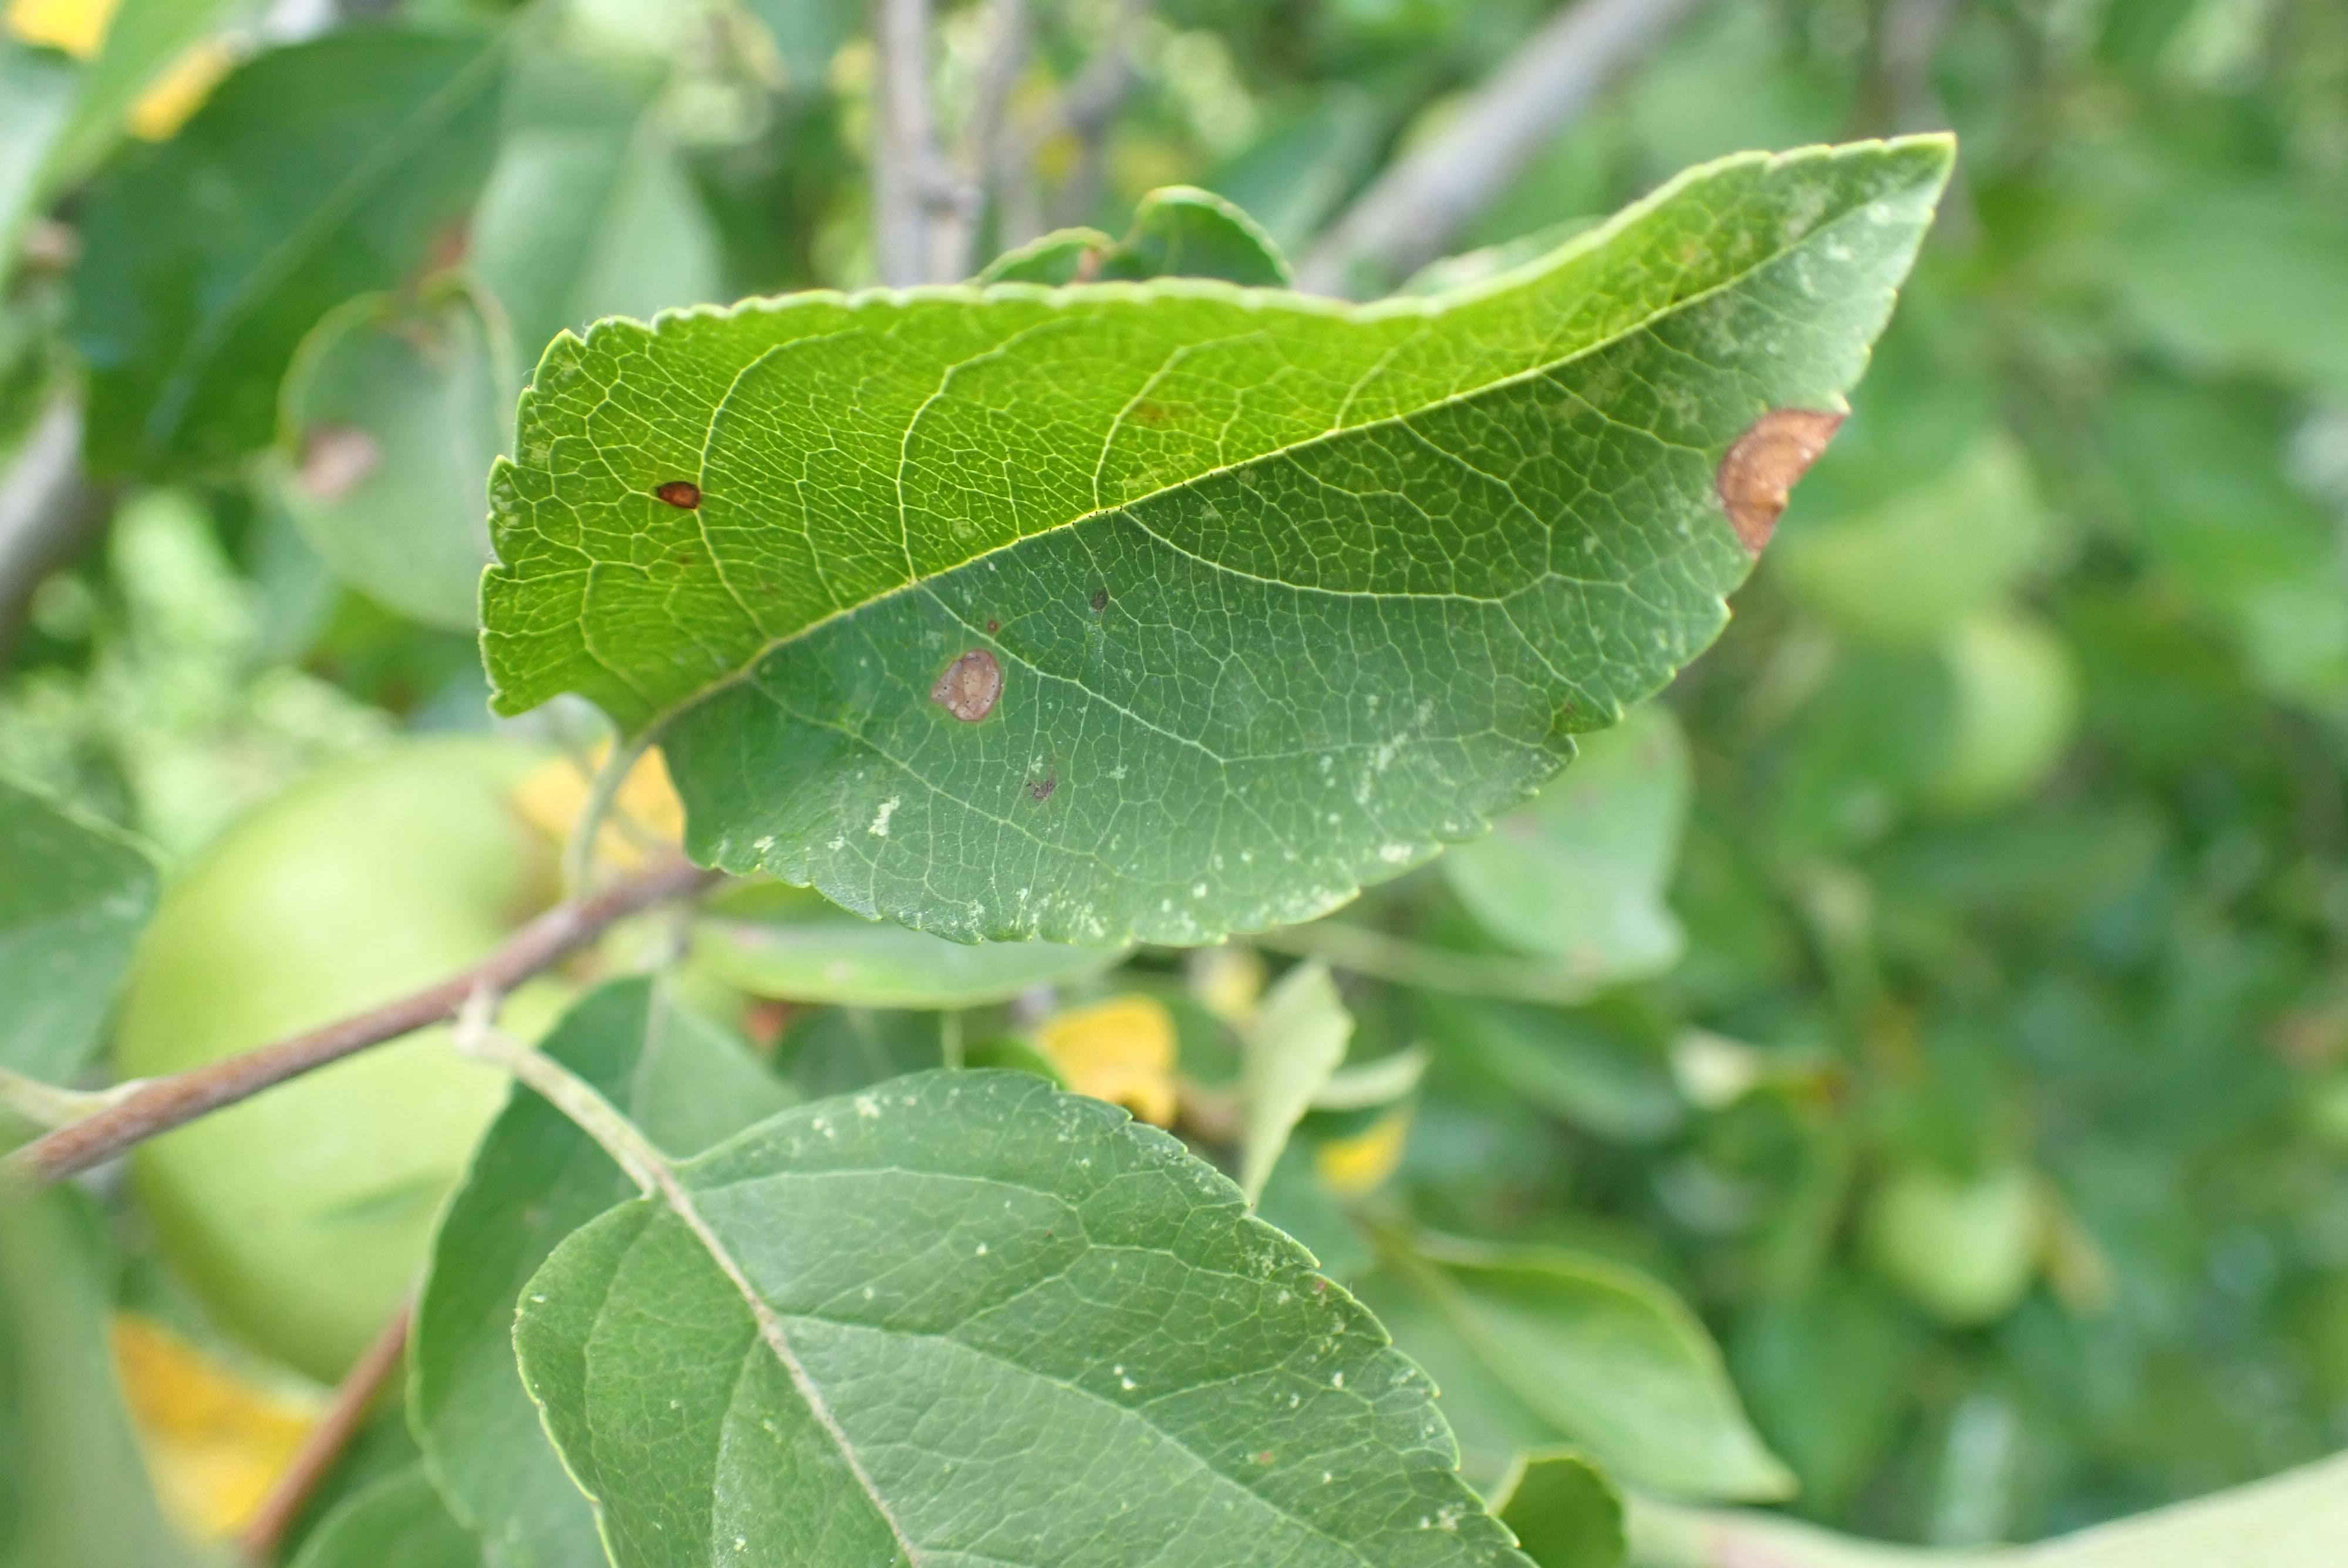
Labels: frog_eye_leaf_spot